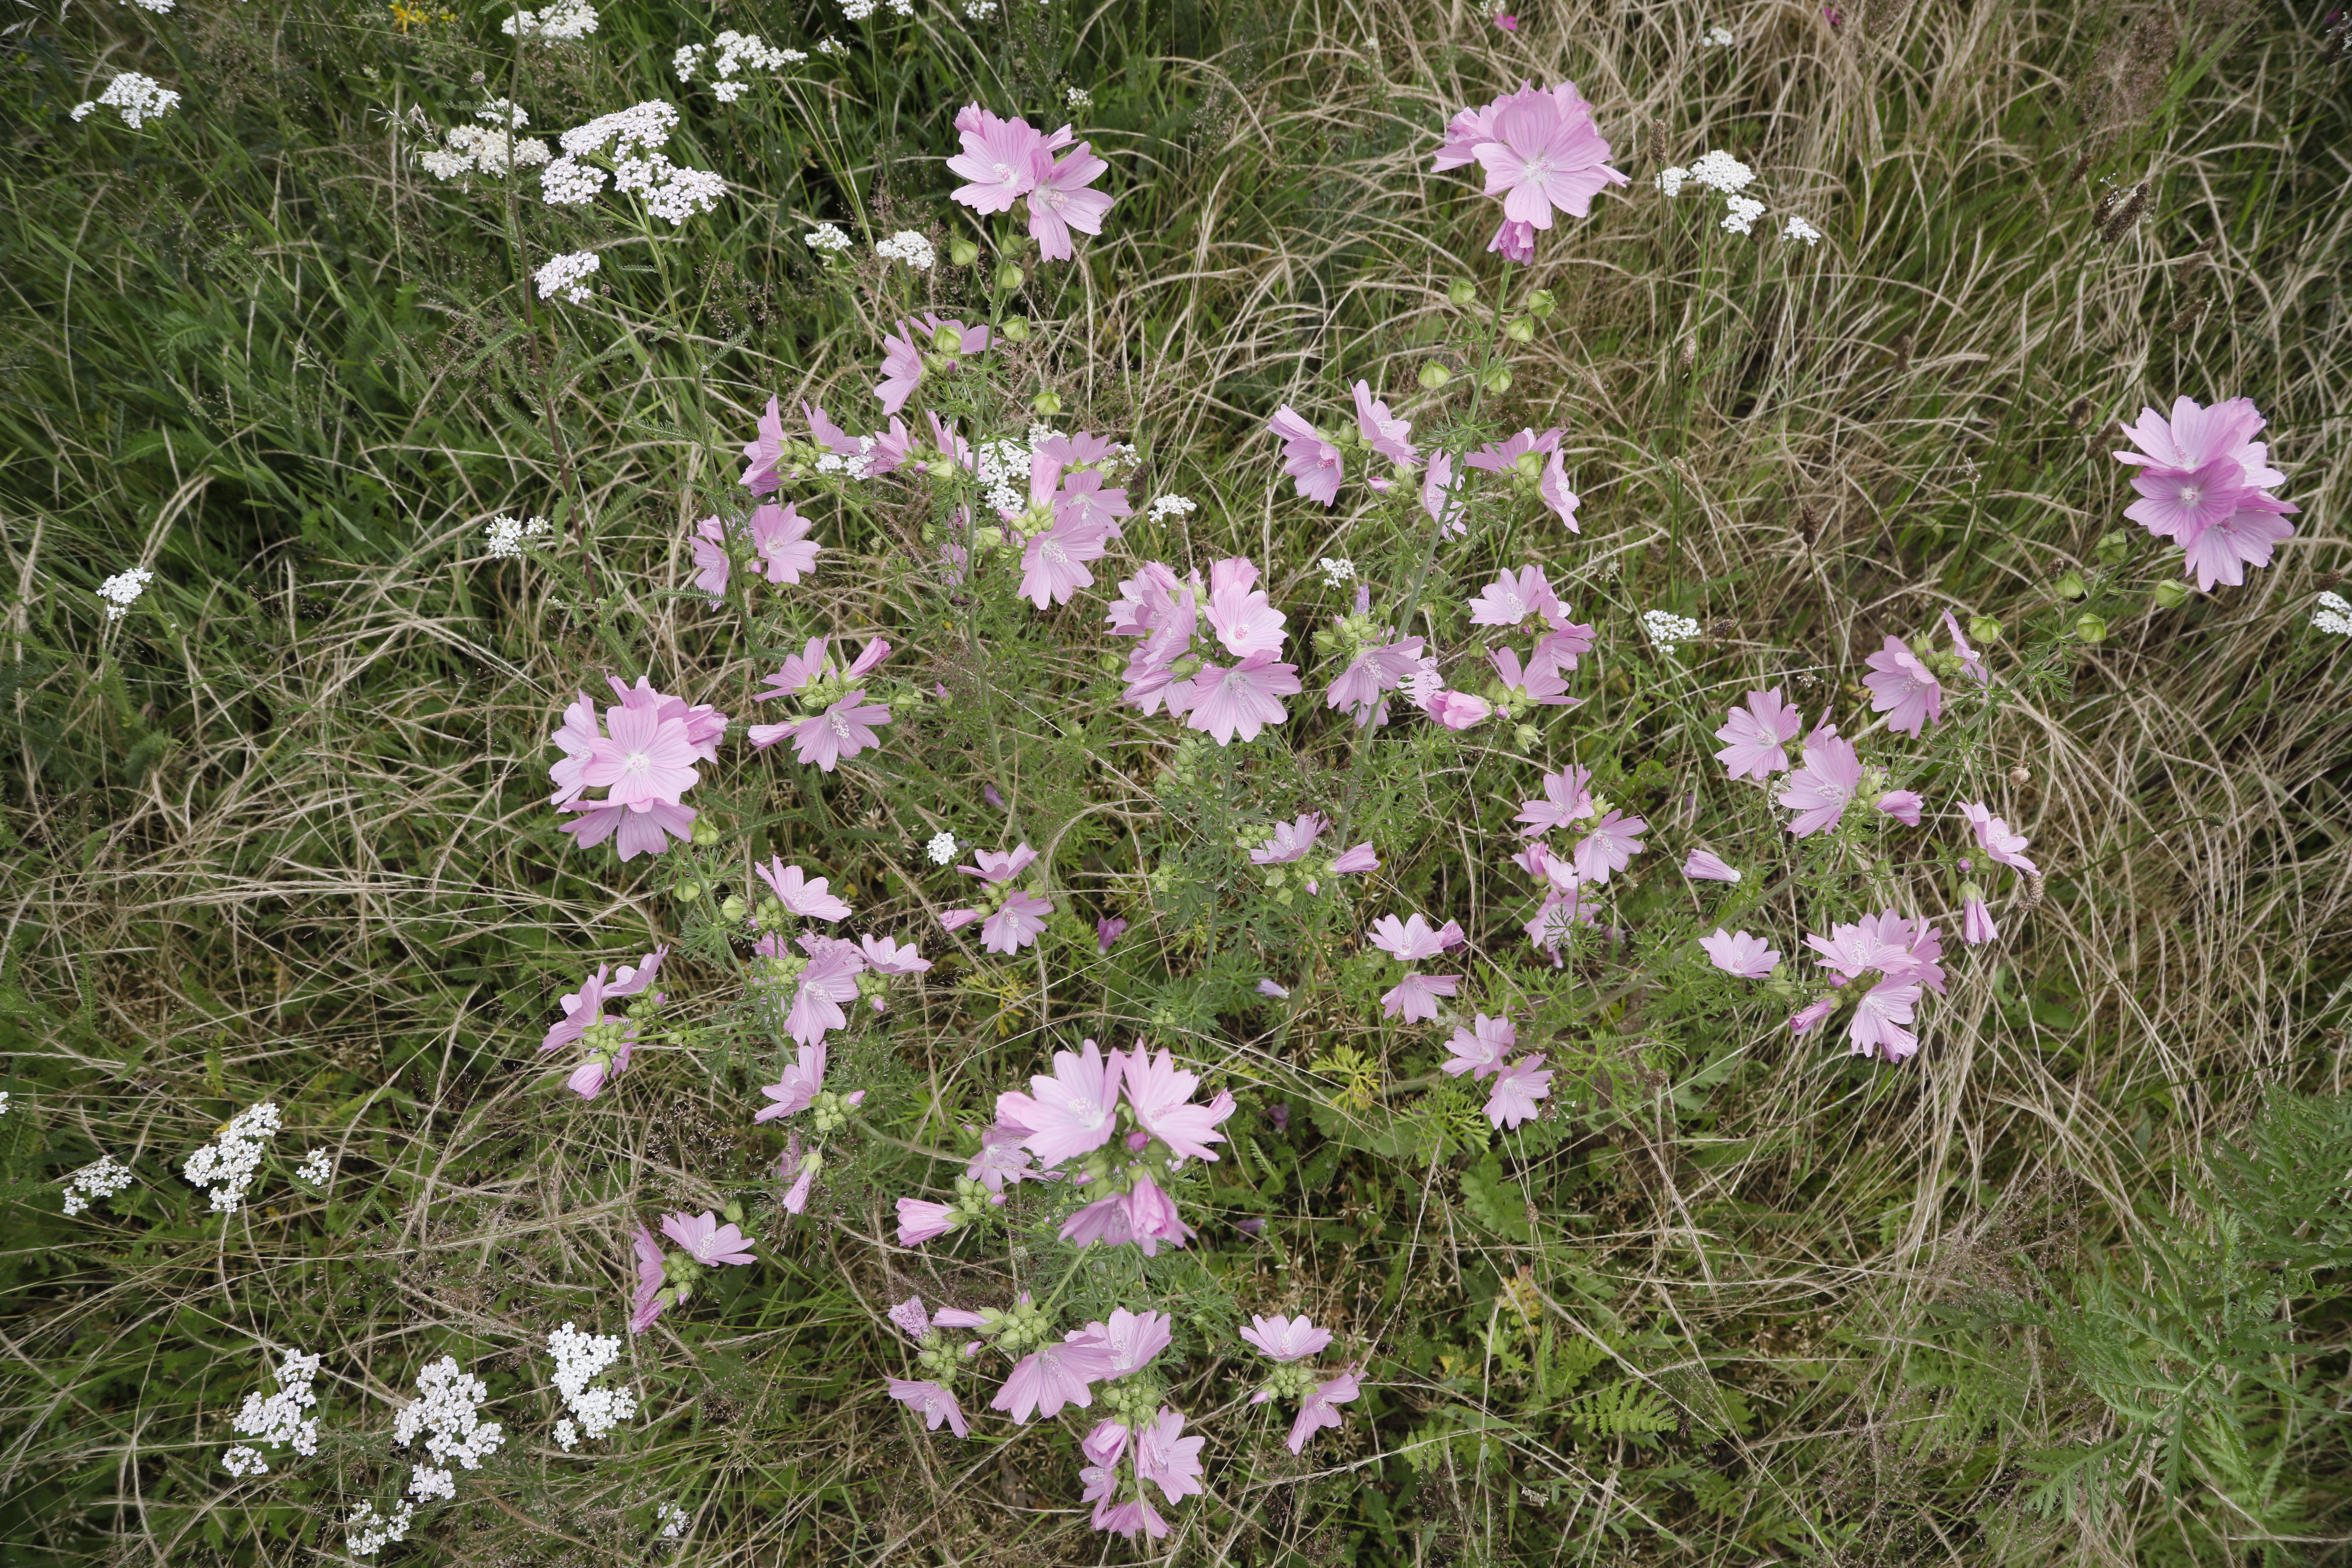
Plant species: Achillea millefolium, Malva alcea